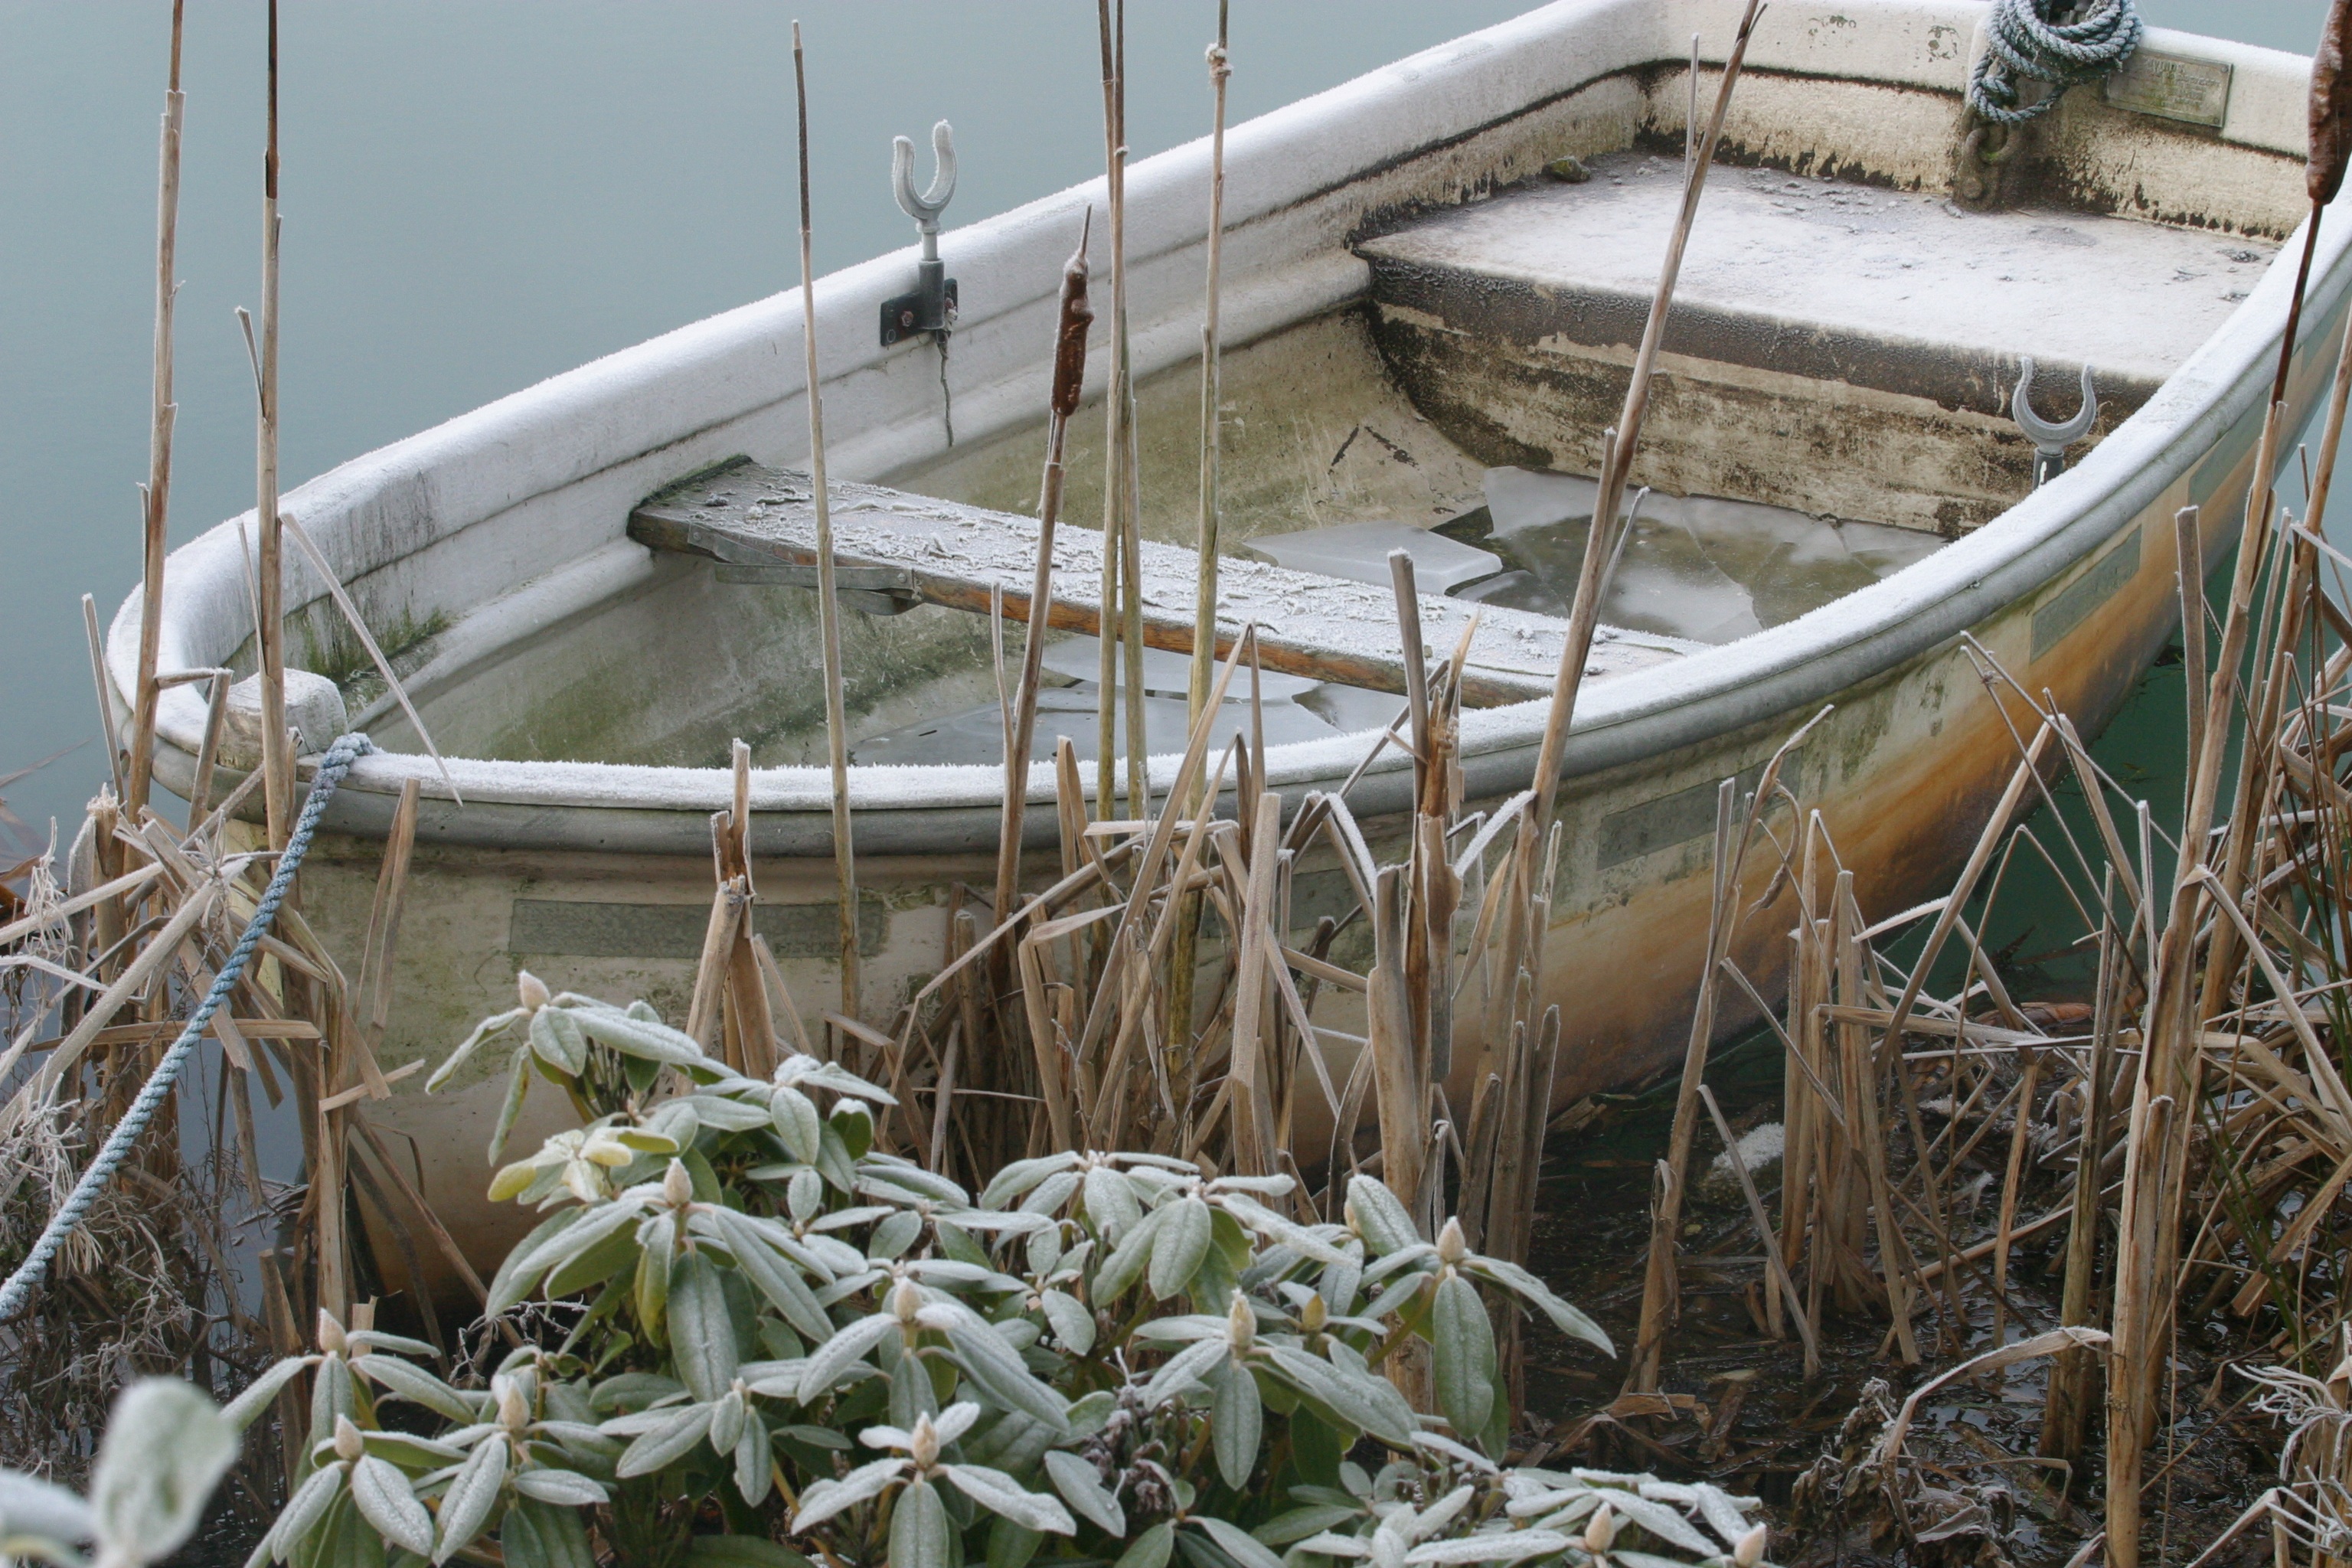
boat, frost, vehicle, mast, sailboat, rowing boat, rhododendron, watercraft, ecosystem